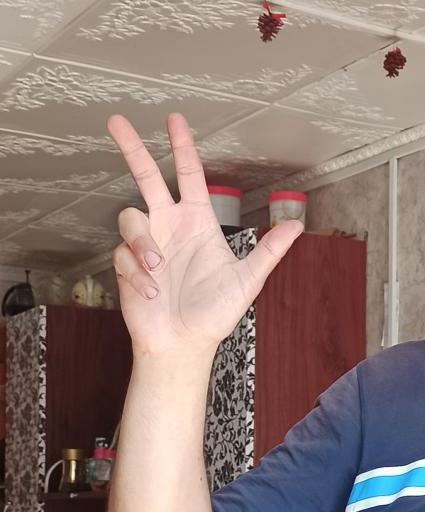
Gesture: three2